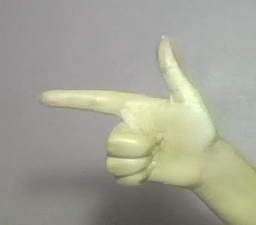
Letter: yaa